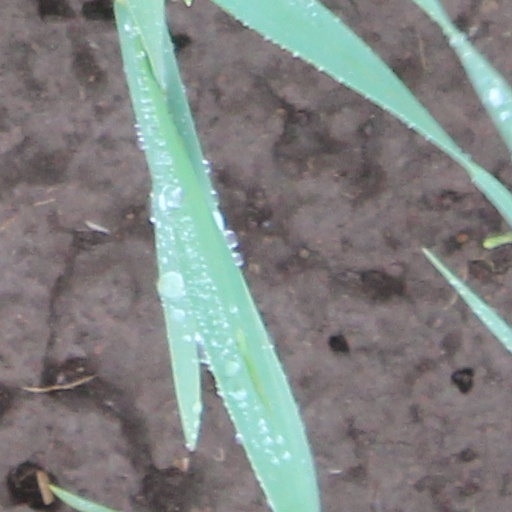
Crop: wheat